Toungoo–Ava War

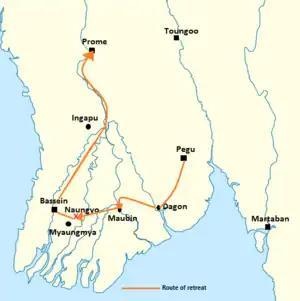
Battle of Naungyo (1538)

In late 1538, Toungoo again opened its annual dry season campaign. It would have been like any previous one except that in a series of improbable events, Toungoo went on to conquer Lower Burma (except Martaban) in a blitz. By using a stratagem, Toungoo armies took Pegu without firing a shot. A few weeks later, Hanthawaddy's larger but poorly-led forces were decisively defeated at the Battle of Naungyo by light forces of Gen. Kyawhtin Nawrahta (Bayinnaung). Only a weakened Hanthawaddy force made it to Prome.